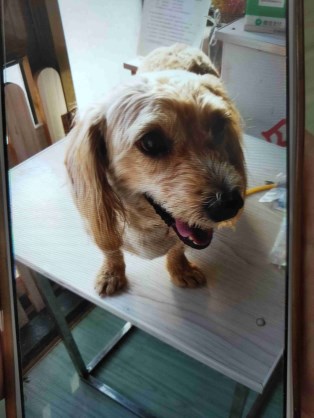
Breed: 3336-n000121-chinese_rural_dog